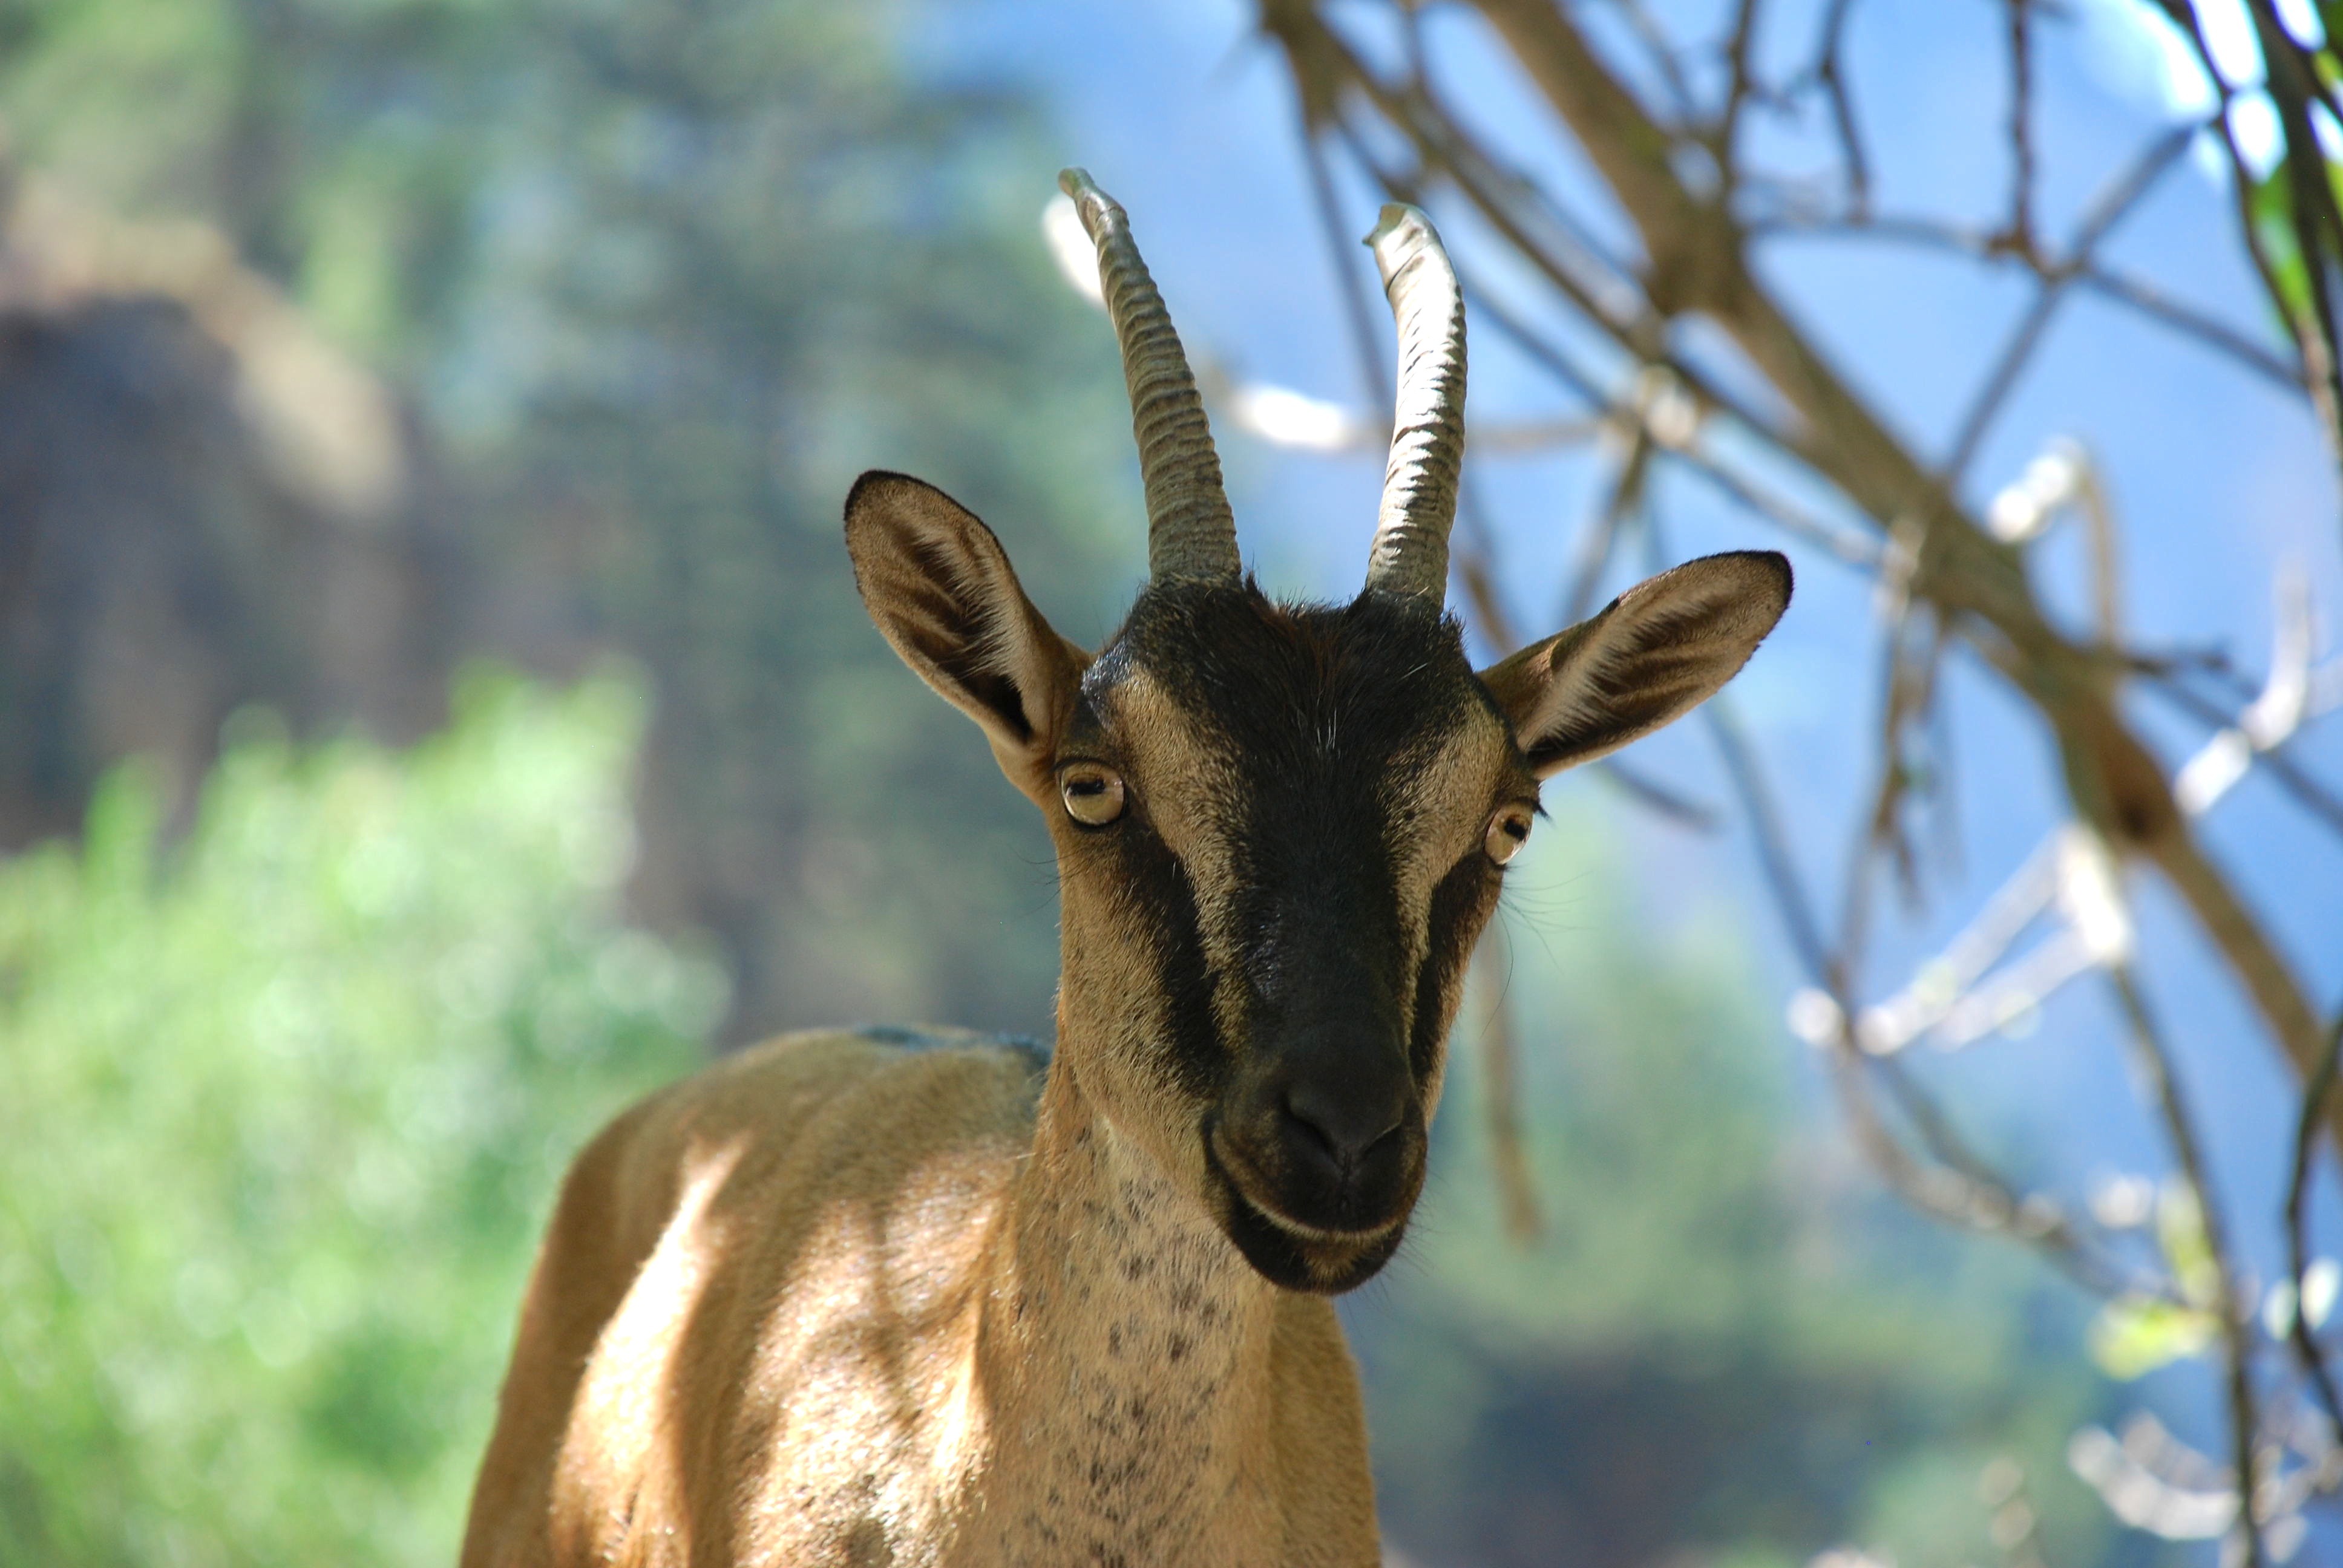
nature, wildlife, wild, goat, horn, portrait, mammal, fauna, antelope, close up, outside, goats, vertebrate, horns, kudu, crete, white tailed deer, cow goat family